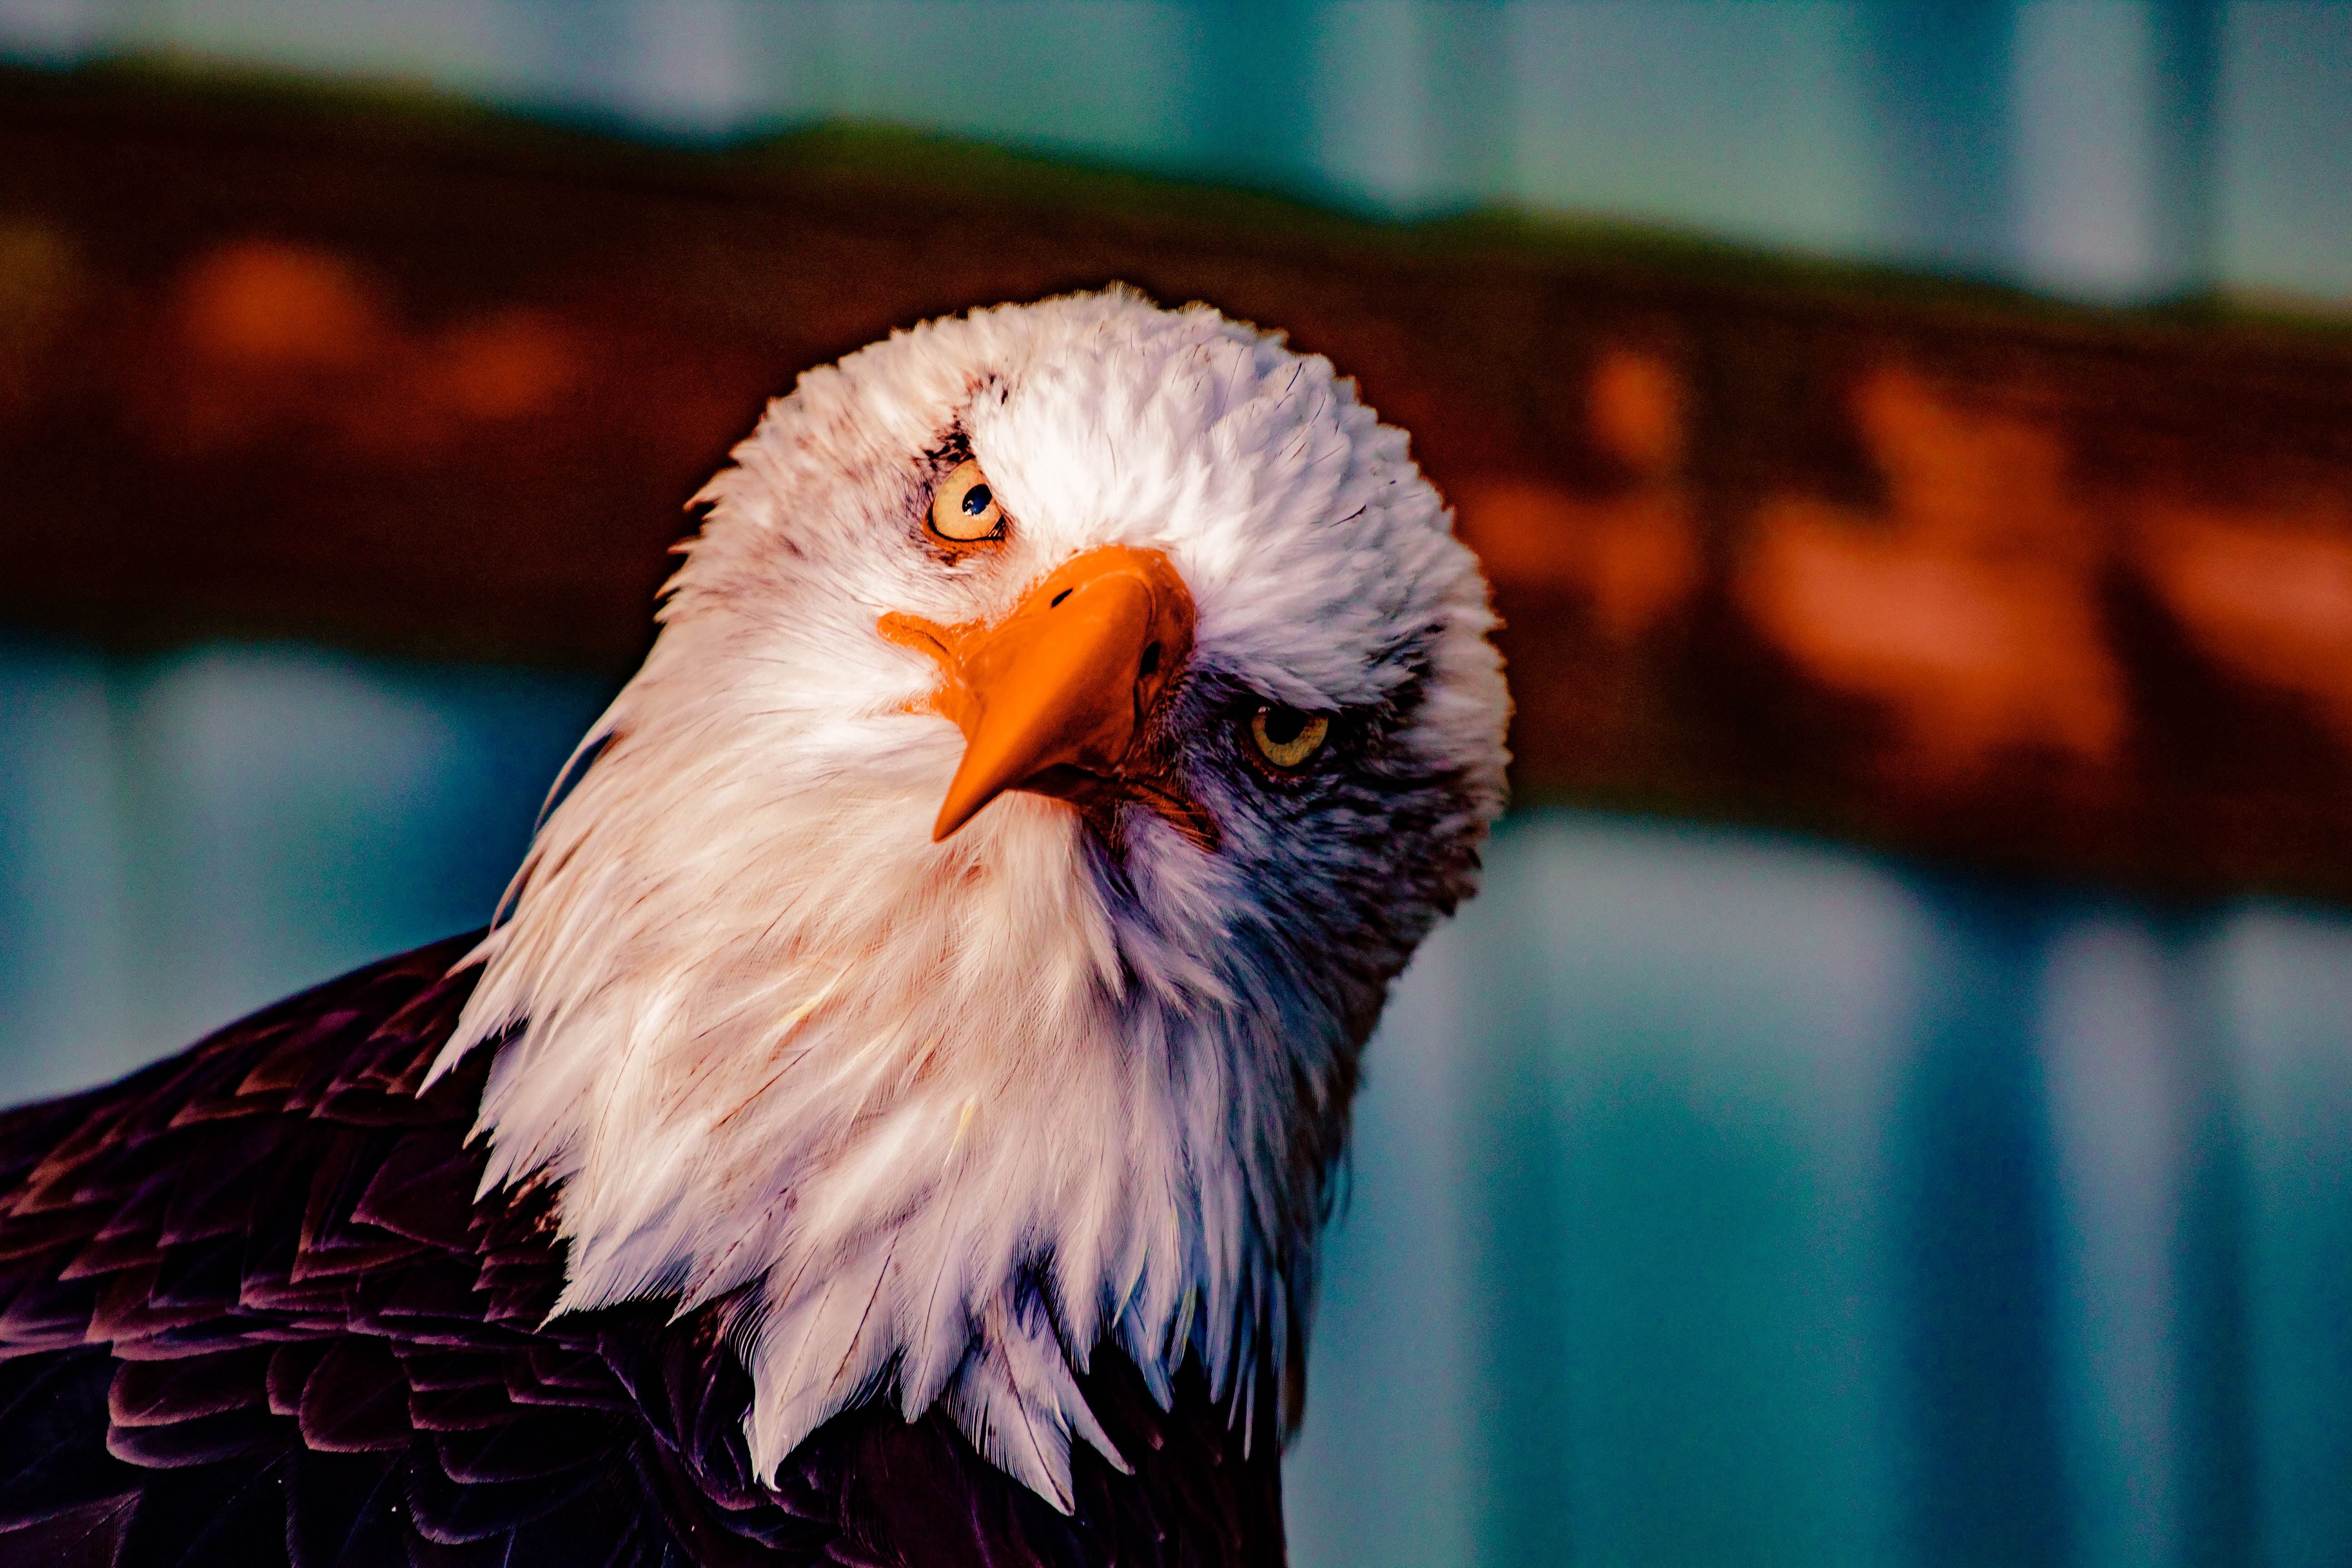
bird, bald eagle, beak, bird of prey, eagle, accipitriformes, accipitridae, feather, close up, wildlife, organism, wing, sea eagle, falconiformes, photography, stock photography, vulture